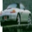
Label: automobile